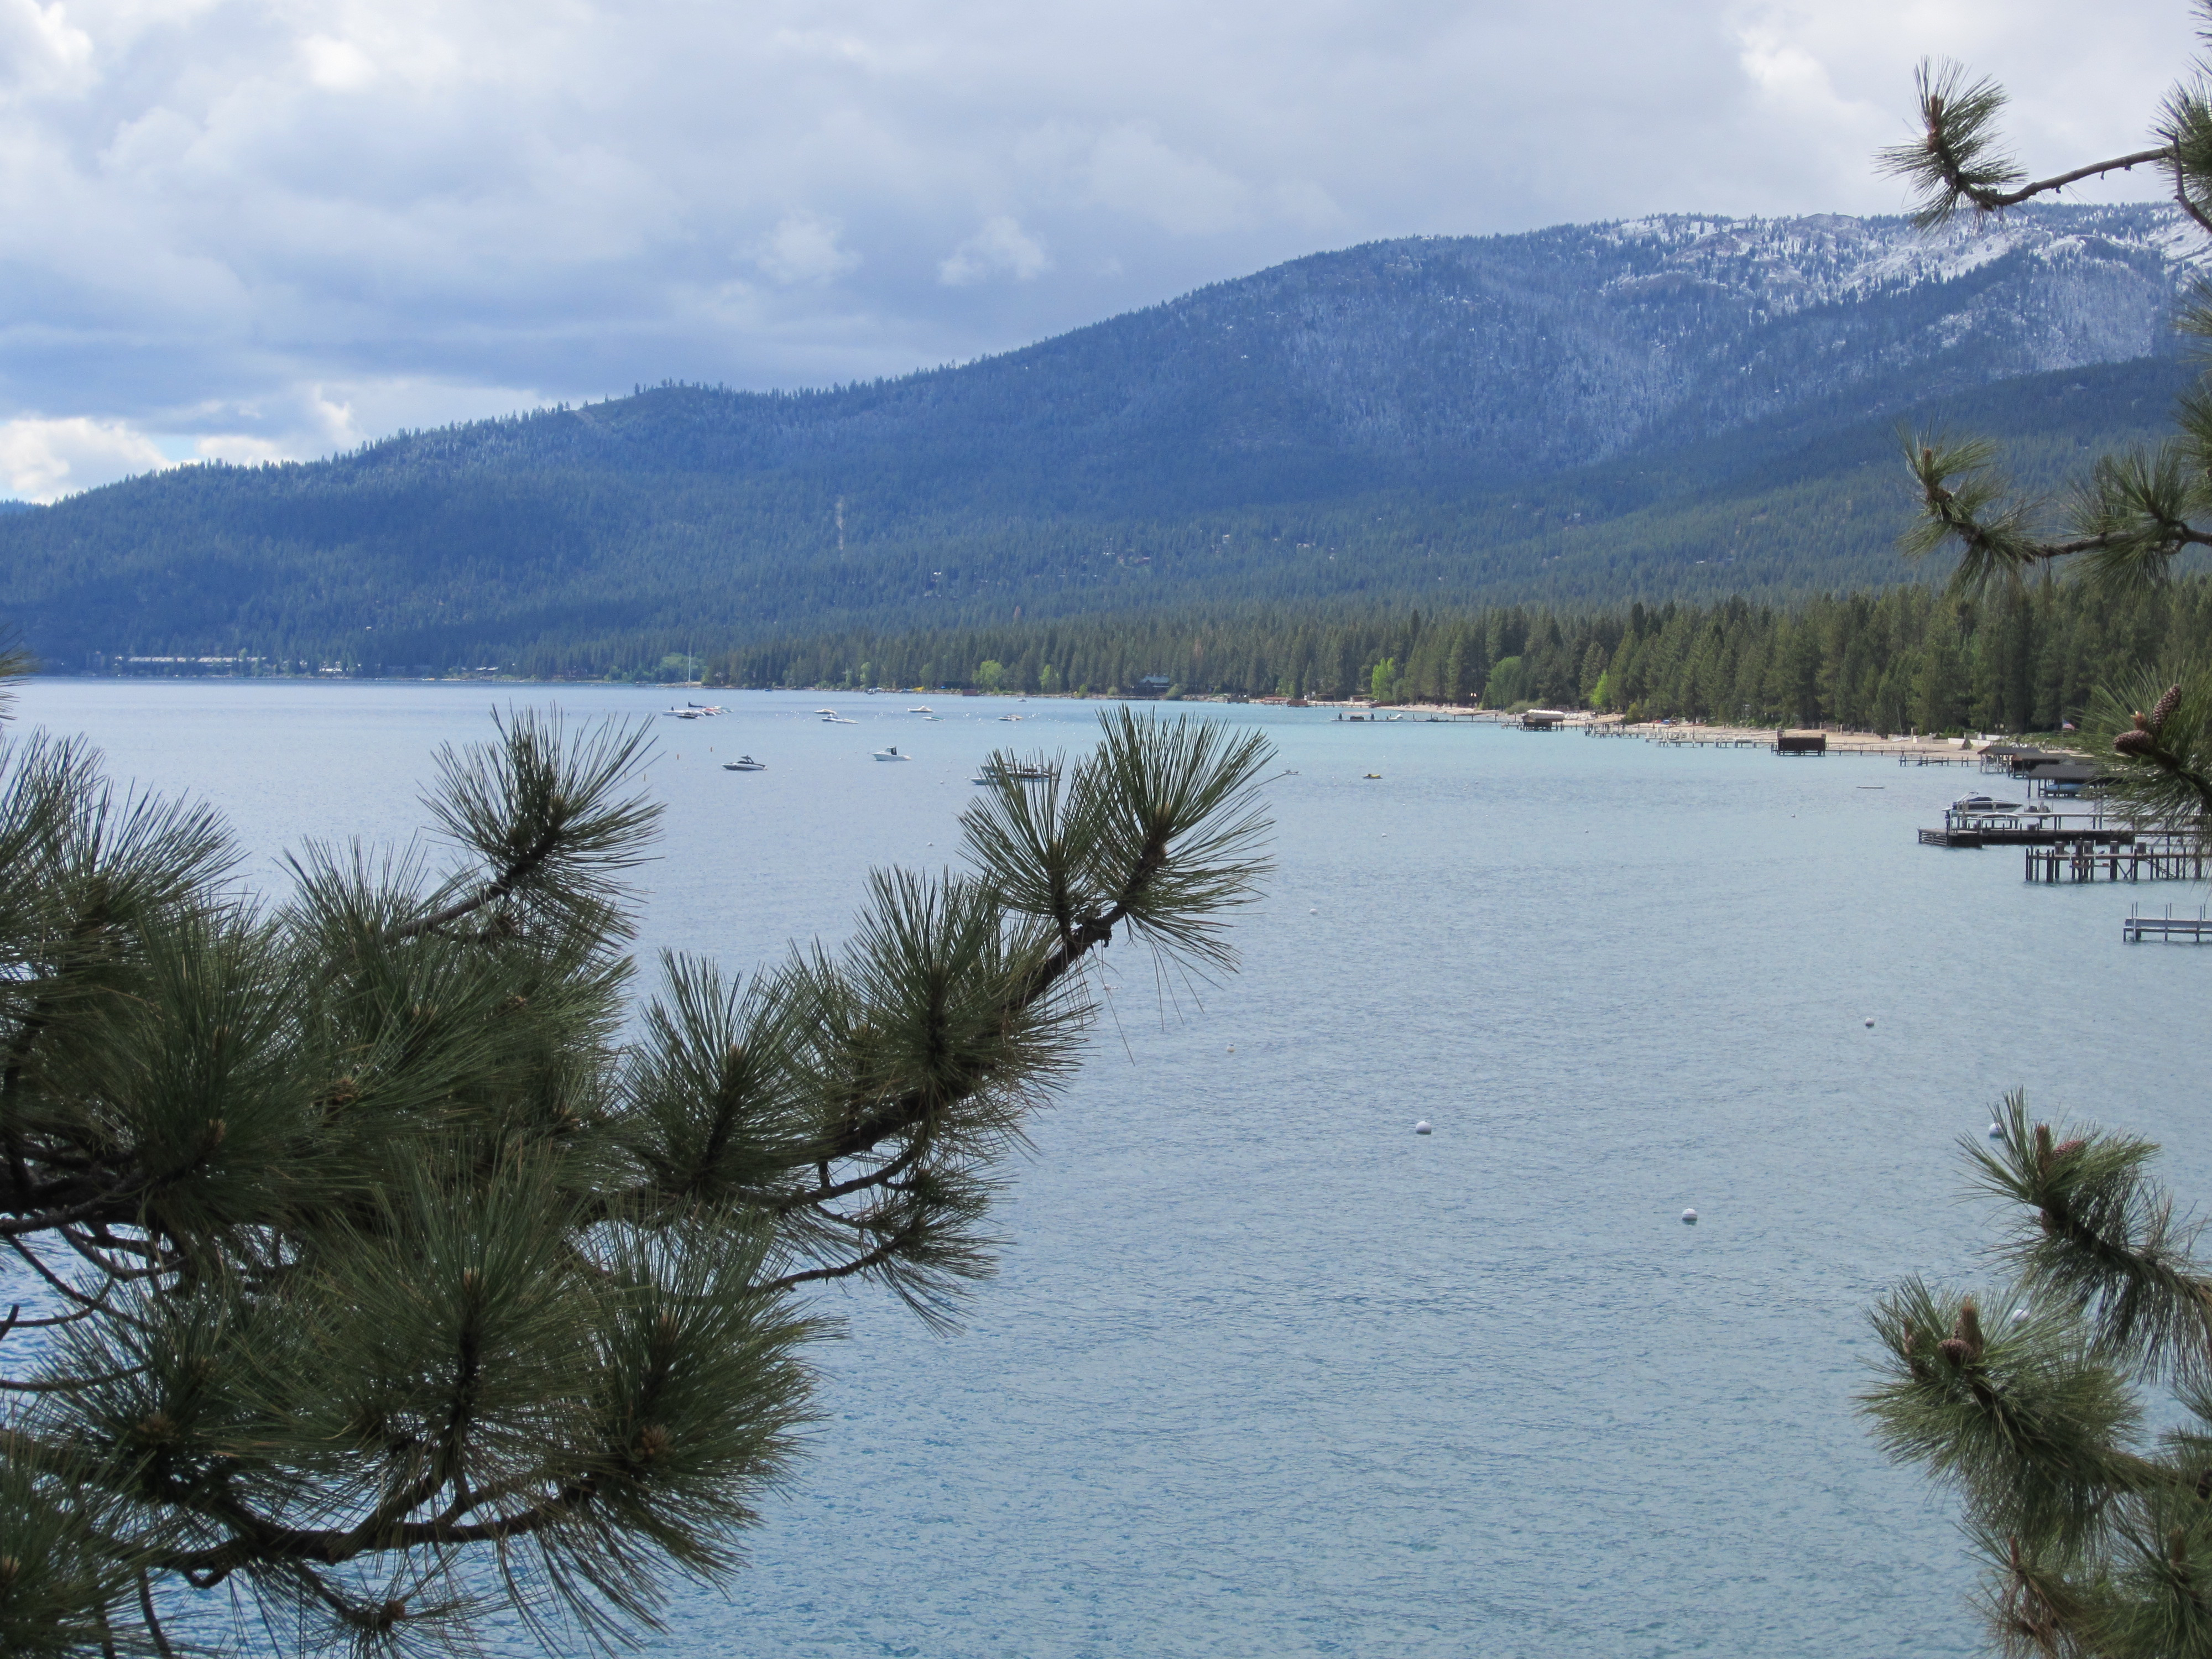
lake, lake tahoe, mountains, water, wilderness, sky, mountain, highland, water resources, natural landscape, tree, natural environment, river, reservoir, loch, mountain range, bank, sound, landscape, national park, hill, cloud, vacation, lake district, fell, sea, plant, inlet, bay, hill station, tourism, coast, road, forest